Narce

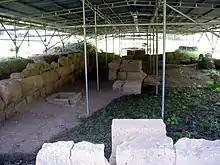
Narce, Valle della Treja, Lazio, Italy

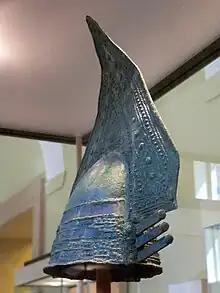
Faliscan Commanders Crested Helmet 8th century BCE, University of Pennsylvania Museum of Archaeology and Anthropology

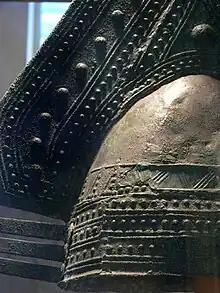
Faliscan Commanders Crested Helmet Detail, University of Pennsylvania Museum of Archaeology and Anthropology

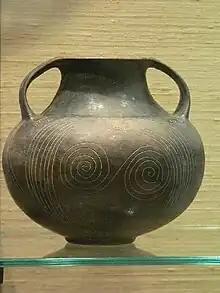
Spirally grooved amphora Etruscan Narce Tomb, University of Pennsylvania Museum of Archaeology and Anthropology

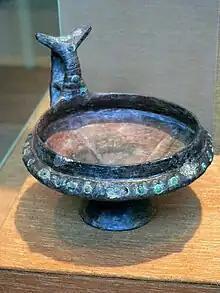
Dish Narce 7th Century BCE, University of Pennsylvania Museum of Archaeology and Anthropology

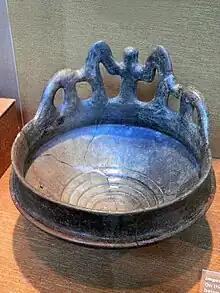
Dish Narce 7th Century BCE, University of Pennsylvania Museum of Archaeology and Anthropology

Narce was a Faliscan settlement in Italy located 5 kilometers south of Falerii (modern Civita Castellana). Its residents spoke an Italic language related to Latin. It was inhabited from the 2nd millennium to the 3rd century B.C. The ancient name of the settlement is uncertain, but it may have been called Fescennium.